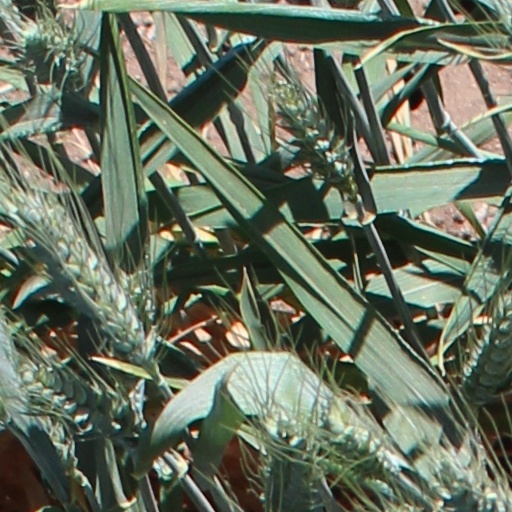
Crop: wheat